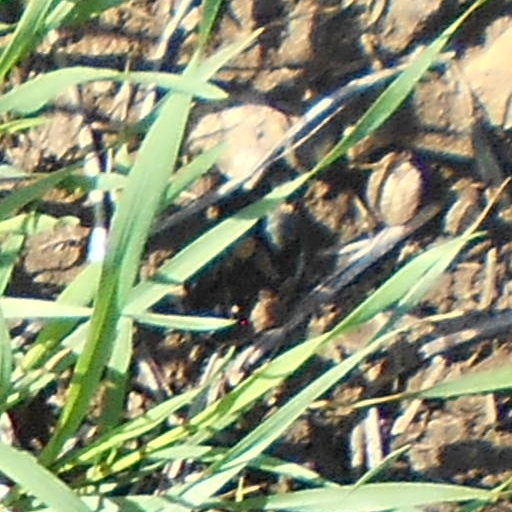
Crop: wheat